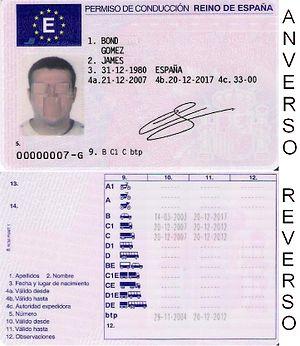
Le permis de conduire européen est une refonte et une simplification du permis de conduire qui homogénéise les différents permis qui étaient en vigueur dans les États membres de l'Espace économique européen. Il possède la forme d'une carte de crédit avec une photo et peut contenir une micro-puce. Il a été introduit pour remplacer les 110 différents modèles de permis qui étaient utilisés par les 300 millions de conducteurs de l'EEE. L'objectif principal étant de réduire le risque de fraude.